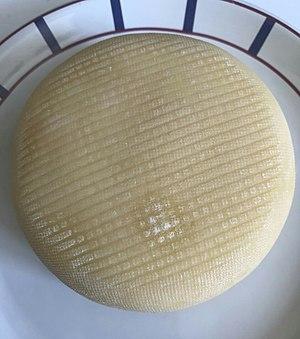
Fromage Chaussée aux Moines.
Chaussée aux Moines est une marque commerciale propriété du groupe d'industrie laitière Lactalis désignant un fromage industriel français à pâte pressée non cuite de lait pasteurisé de vache.